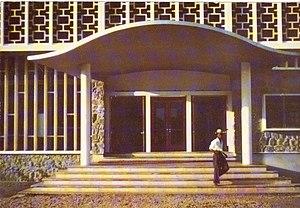
Jane Beverly Drew est une architecte britannique.